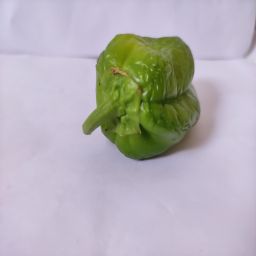
Crop: Bell Pepper
Quality: Ripe